Savannah Protest Movement

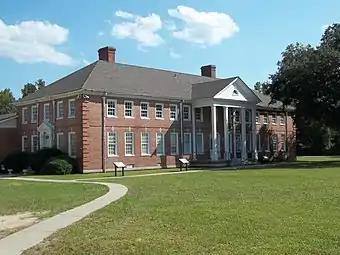
Starting in 1961, activists began to hold citizenship classes at the Dorchester Academy in Liberty County "(pictured 2011)".

The sit-in movement came to Savannah on March 16, 1960, when several black student activists, led by the NAACP Youth Council, first gathered at First African Baptist before leaving to downtown Savannah, where they performed sit-ins at eight businesses. In addition to the sit-ins, about 80 student protestors led a march through the streets to protest segregation. At the Azalea Room, a lunch counter inside the Levy's Department Store, Carolyn Quilloin, Joan Tyson, and Ernest Robinson were arrested after they continued to try to order after the owner demanded that they leave. In jail, the arrested proceeded to sing "We Shall Overcome". At the time of the sit-ins, Robinson had written part of Psalm 23 on his palm, and in a later interview with the "Savannah Morning News", Coleman stated, "That verse uplifted us. We were very familiar with what had happened to Emmett Till, a 14-year-old student who was killed in Mississippi for allegedly whistling at a White girl across the street. While we thought that we were safe in Savannah, we knew that anything could happen". These three students, all members of the NAACP Youth Council, were convicted under an anti-trespassing state law and sentenced to either five months in jail or a $100 fine (equivalent to $ in 2021). In addition to Levy's Department Store, other restaurants targeted by the sit-ins included Anton's Restaurant, franchises of Krystal and Morrison's Cafeteria, and the lunch counters inside of the downtown Woolworth's and S. H. Kress & Co. Alongside the Atlanta sit-ins, which began one day earlier, these marked some of the first sit-ins in the state.